Velenje Castle

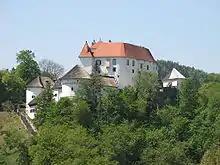
Velenje Castle

The museum located within the castle premises has a diverse collection in its many galleries. Its unique art collections include African art (only one of its kind in Slovenia with 1000 art pieces which includes furniture, jewelry, music instruments, masks and puppets, and the carved sculptures of the donor), which was donated to the museum by the Czech-born sculptor Frančišek Foit; contemporary art by local artists of Slovenia, artifacts related to the history of the valley from the Roman period and Baroque of the Middle Ages through the centuries, including figureheads of Tito and Kardelj leaders of Yugoslavia during communist rule in Slovenia, remnants of two mastodons, a chronology of Velenje emerging as a town and Baroque artwork from the St. George's Church at Škale. The museum also has a reconstructed grocer's shop of the 20th century, a reconstructed inn of the 1930s, a model of a coal pit, and many other artifacts. The Slovenian Coal Mining Museum is also located in the vicinity of the castle where deep coal mining shafts are visitor attractions.